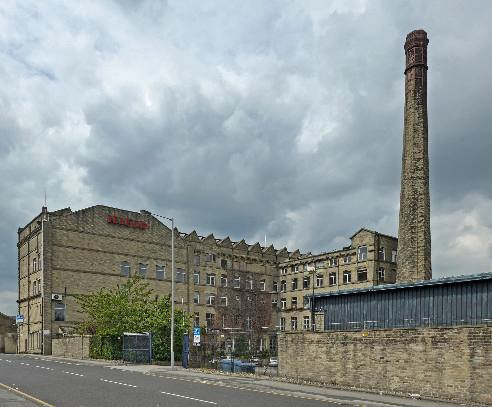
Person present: No